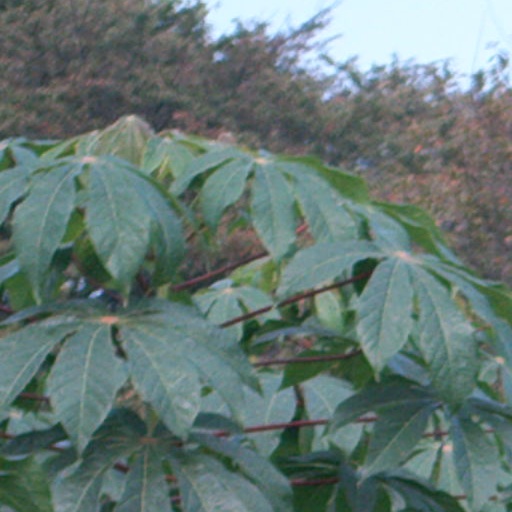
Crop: cassava